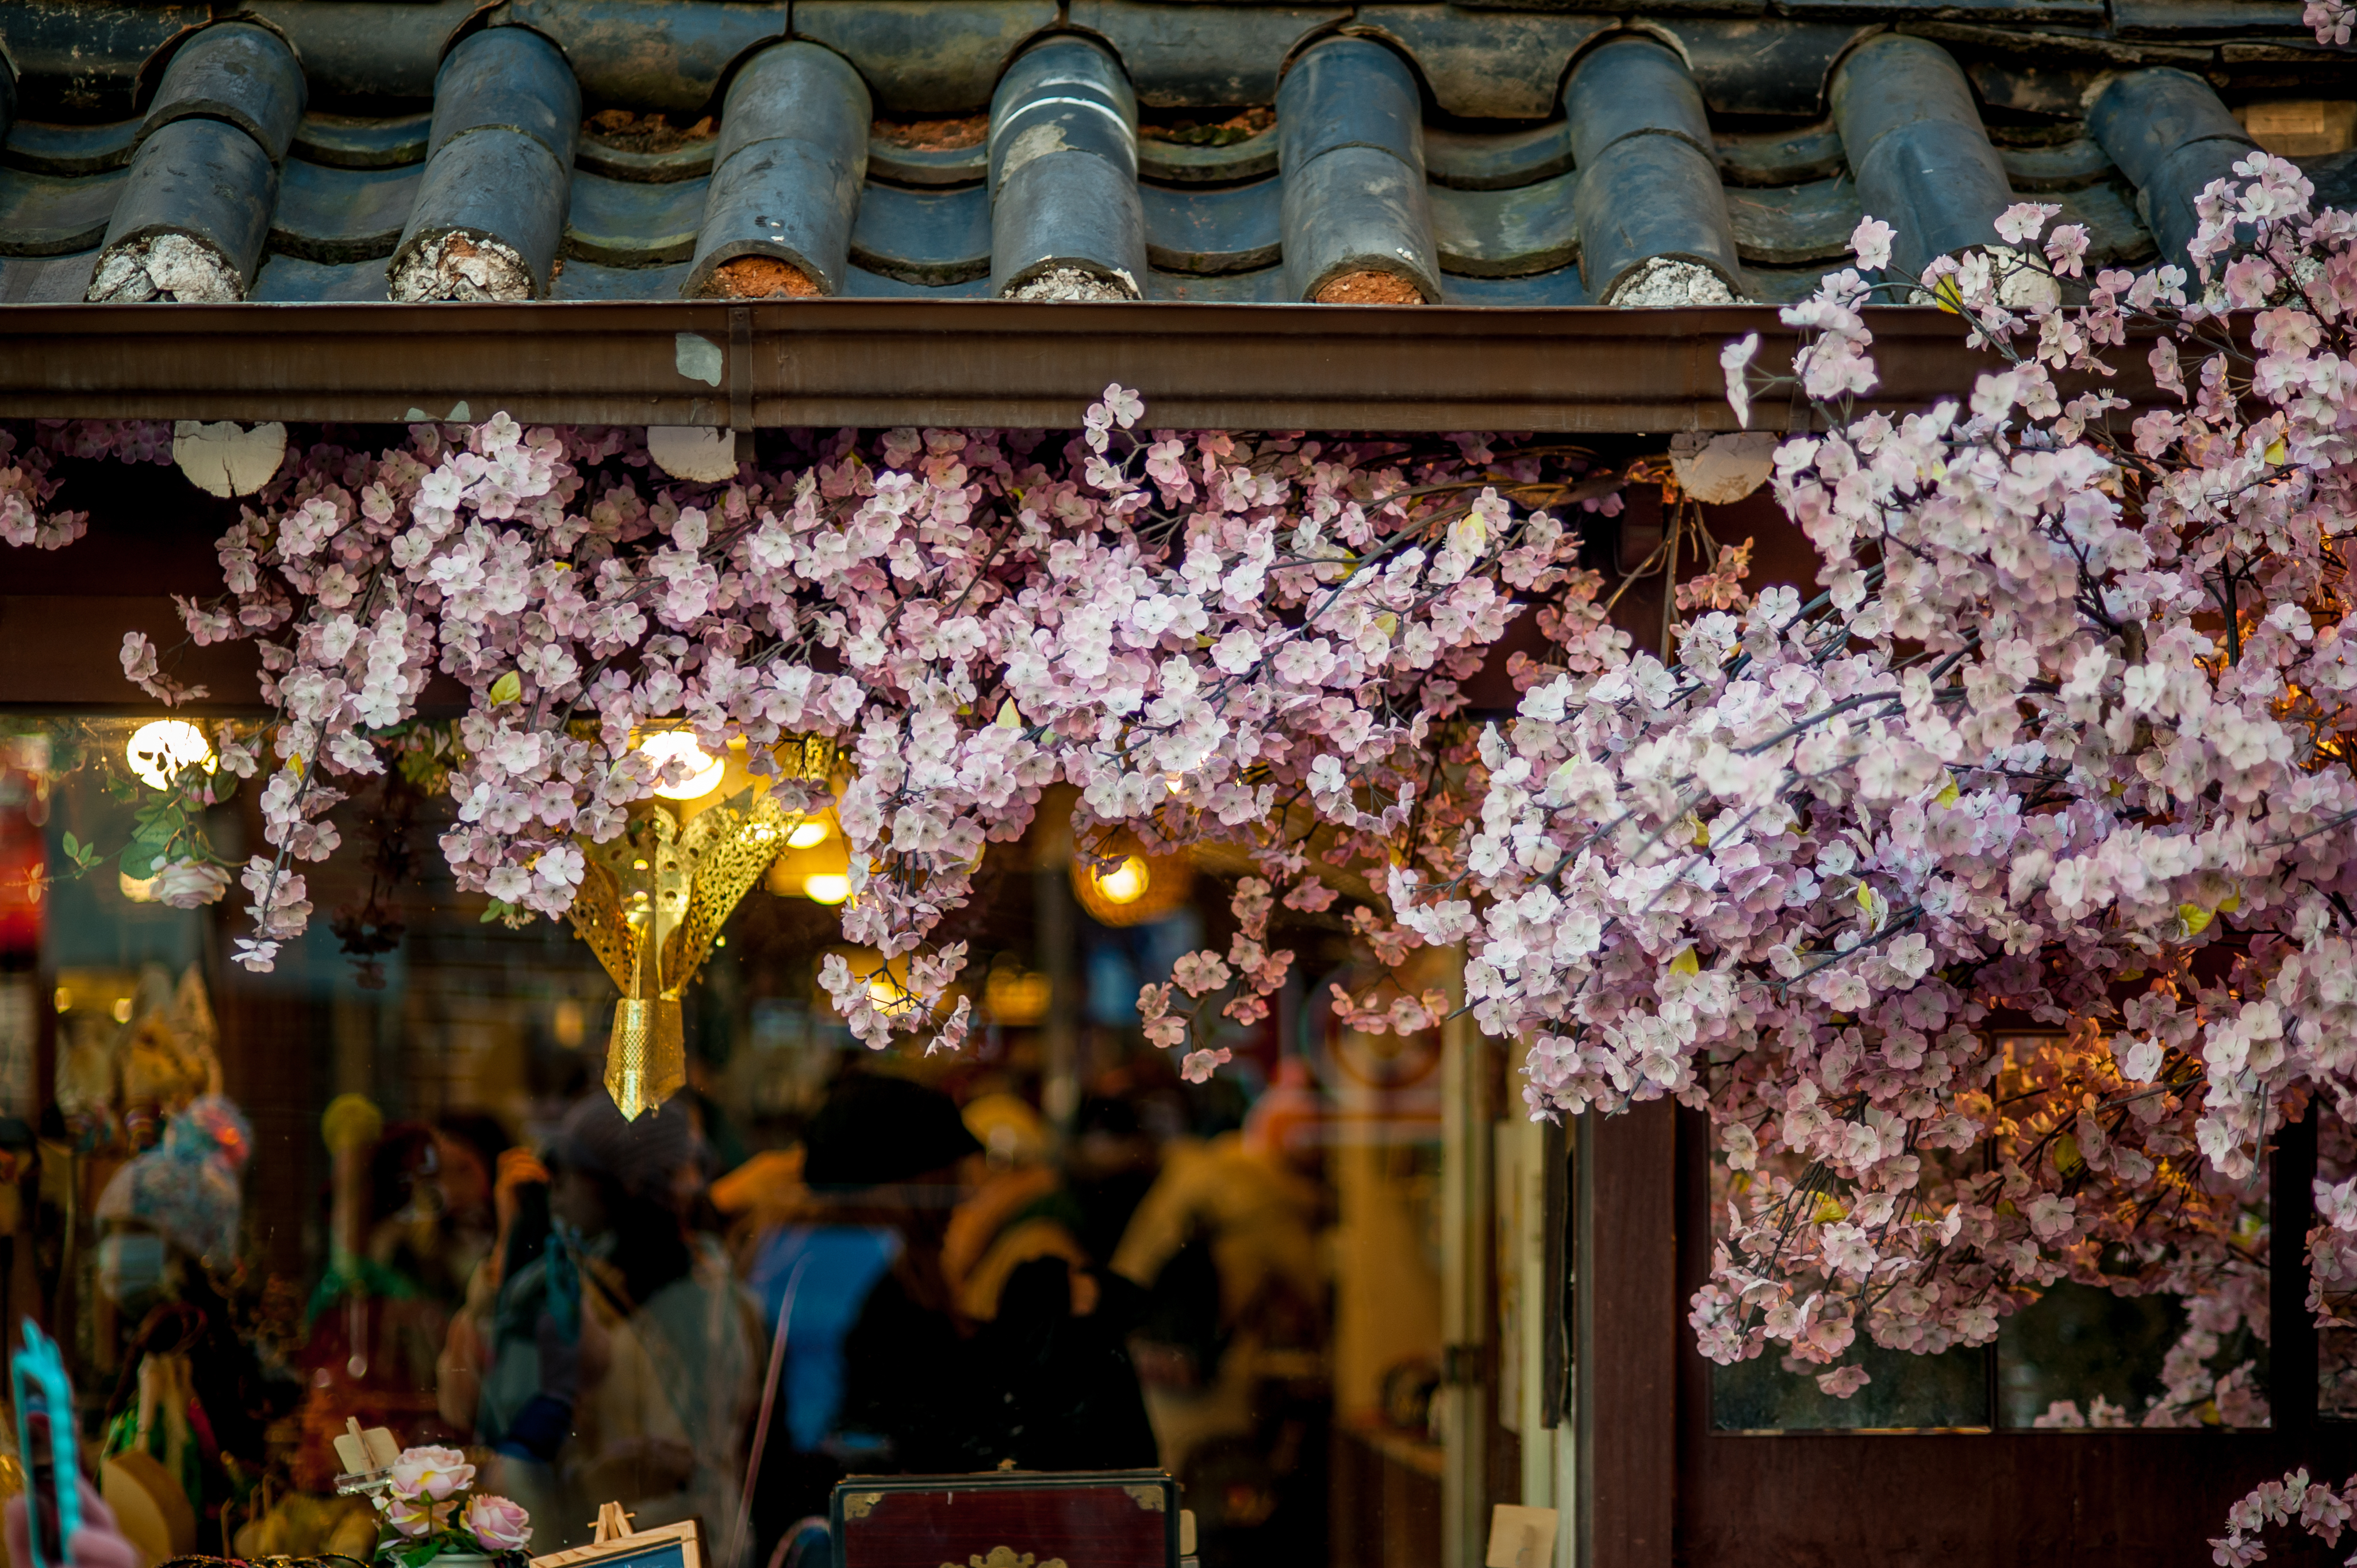
flower, crowd, city, spring, temple, shrine, tradition, cherry blossom